Mount Tarawera

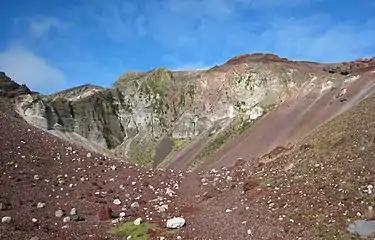
Crumbling scoria cliffs surround the summit rift

Settlements inhabited by Ngāti Rangitihi and Tūhourangi around the Ariki arm of Lake Tarawera, including Moura, Koutu, Kokotaia, Piripai, Pukekiore and Otuapane, Tapahoro, Te Wairoa, Totarariki, and Waingongoro, were buried or destroyed. Of these, Te Wairoa is now a tourist attraction and is described as the "buried village". The official death toll was reported as 153, and many more were displaced, making the eruption the most deadly in New Zealand history.